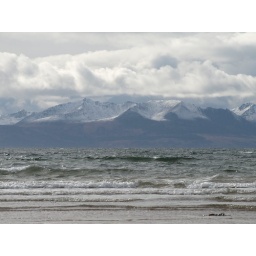
Really clear today but could disappear in cloud tomorrow.